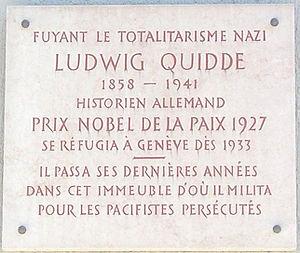
Plaque en mémoire de Ludwig Quidde, à l'avenue Blanc à Genève
Ludwig Quidde, était un historien, un écrivain, un pacifiste et un homme politique libéral allemand sous l'Empire allemand et la république de Weimar. Connu pour ses critiques sévères contre l'empereur allemand Guillaume II, il reçoit le prix Nobel de la paix en 1927 conjointement avec Ferdinand Buisson pour ses activités en faveur du mouvement pacifiste. En tant que pacifiste, il s'engage de nombreuses années comme chef de la Deutsche Friedensgesellschaft et participe à de nombreux congrès internationaux pour la paix et organise par exemple le seizième congrès mondial de la paix en 1907 à Munich. Ludwig Quidde meurt en exil en Suisse en 1941, à l'âge de 83 ans.